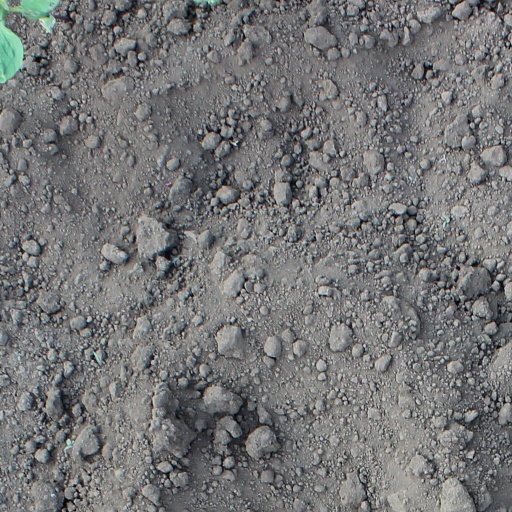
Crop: soybean